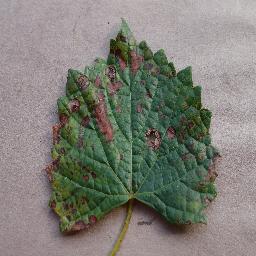
Label: Grape___Esca_(Black_Measles)